Upin & Ipin

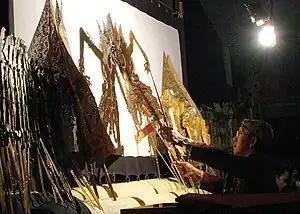
A traditional "wayang kulit" performance inspires the storyline for the series' episode "Di Sebalik Tabir".

A central theme of the series is the influence of a supportive family; this is reflected in the relationships between Upin, Ipin, Ros and Opah. The series also highlighted cross-cultural themes such as responsibility, honesty and loyalty. Karyabudi Mohd Aris, Les' Copaque's Head of International Marketing explains that the series promotes child participation and social values of mutual respect, a sense of family and community, as well as the strong bonds of relationship. The twin brothers are shown to navigate their sibling relationship throughout the episodes, learning how to work together, compromise, and resolve conflicts. Dahlan Abdul Ghani from Universiti Kuala Lumpur (UniKL) examines that the series has a constitutive role in disseminating ideologies, concepts, symbolism and metaphors. Upin and Ipin's role in upholding the Islamic way of life is explored with the depiction of the fasting month of Ramadhan, celebrating Eid-ul-Fitr, learning the Quran and understanding the five pillars of Islam. Halimah Mohamed Ali, senior lecturer at the School of Humanities, Universiti Sains Malaysia (USM) described the series "using an electronic media as the main purpose in educating the children", while Mohd Tajuddin Mohd Rasdi, Professor of Architecture at the UCSI University, described the series "could assist in rebuilding this nation".